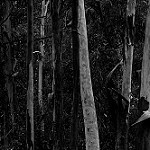
Scene: Outdoor